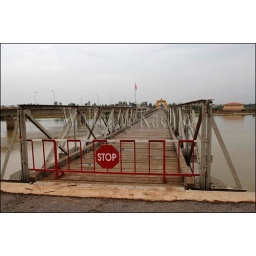
Vietnam, vinh moc, demilitarized zone (Dmz) At the 17th parallel, bridge over ben hai river